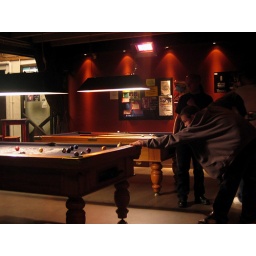
&lt;i&gt;Drum'n'Bass open decks night at Safari Lounge, Auckland.&lt;/i&gt; Another pool player in the running for the $50 bar tab